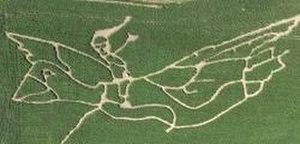
Vigy est une commune française du département de la Moselle. C’est un village fleuri situé dans un cadre forestier protégé, possédant un riche patrimoine architectural rural. Vigy constitue un chef-lieu de canton. Ses habitants s’appellent les Torlas.